Haflinger

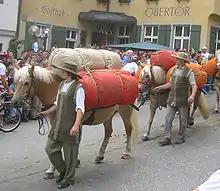
Haflingers used as pack horses during a medieval re-enactment

The history of the Haflinger horse traces to the Middle Ages. Origins of the breed are uncertain, but two main theories are given. The first is that Haflingers descend from horses abandoned in the Tyrolean valleys in central Europe by East Goths fleeing from Byzantine troops after the fall of Conza in 555 AD. These abandoned horses are believed to have been influenced by Oriental bloodlines and may help explain the Arabian physical characteristics seen in the Haflinger. A type of light mountain pony was first recorded in the Etsch Valley in 1282, and was probably the ancestor of the modern Haflinger. The second theory is that they descended from a stallion from the Kingdom of Burgundy sent to Margrave Louis of Brandenburg by his father, Louis IV, Holy Roman Emperor, when the Margrave married Princess Margarete Maultasch of the Tyrol in 1342. It has also been suggested that they descend from the prehistoric forest horse. Haflingers have close connections to the Noriker, a result of the overlapping geographic areas where the two breeds were developed. Whatever its origins, the breed developed in a mountainous climate and was well able to thrive in harsh conditions with minimal maintenance.